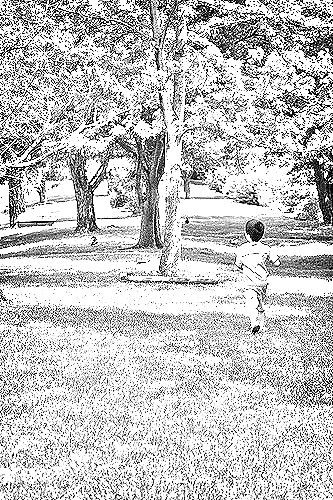
Portrait style: Sketch Portrait